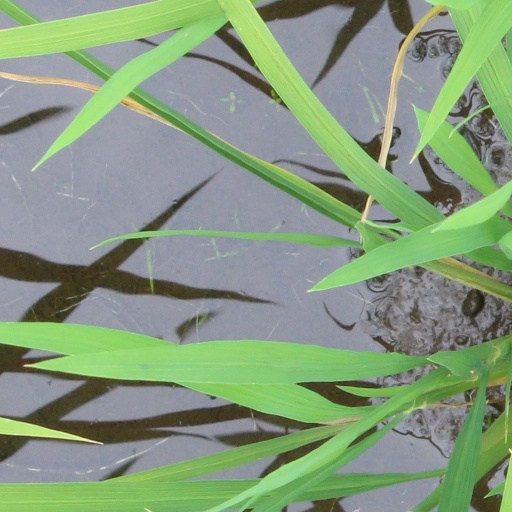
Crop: rice